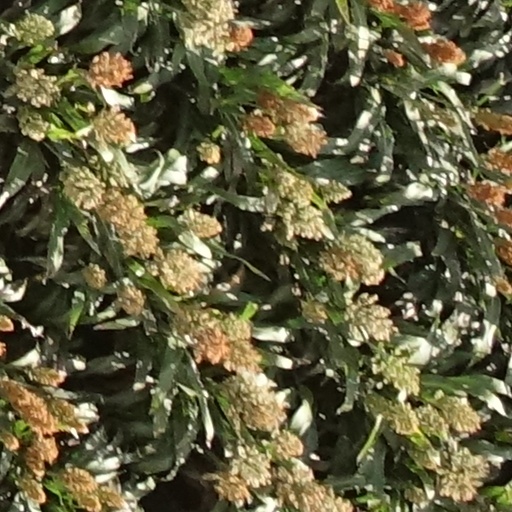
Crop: sorghum